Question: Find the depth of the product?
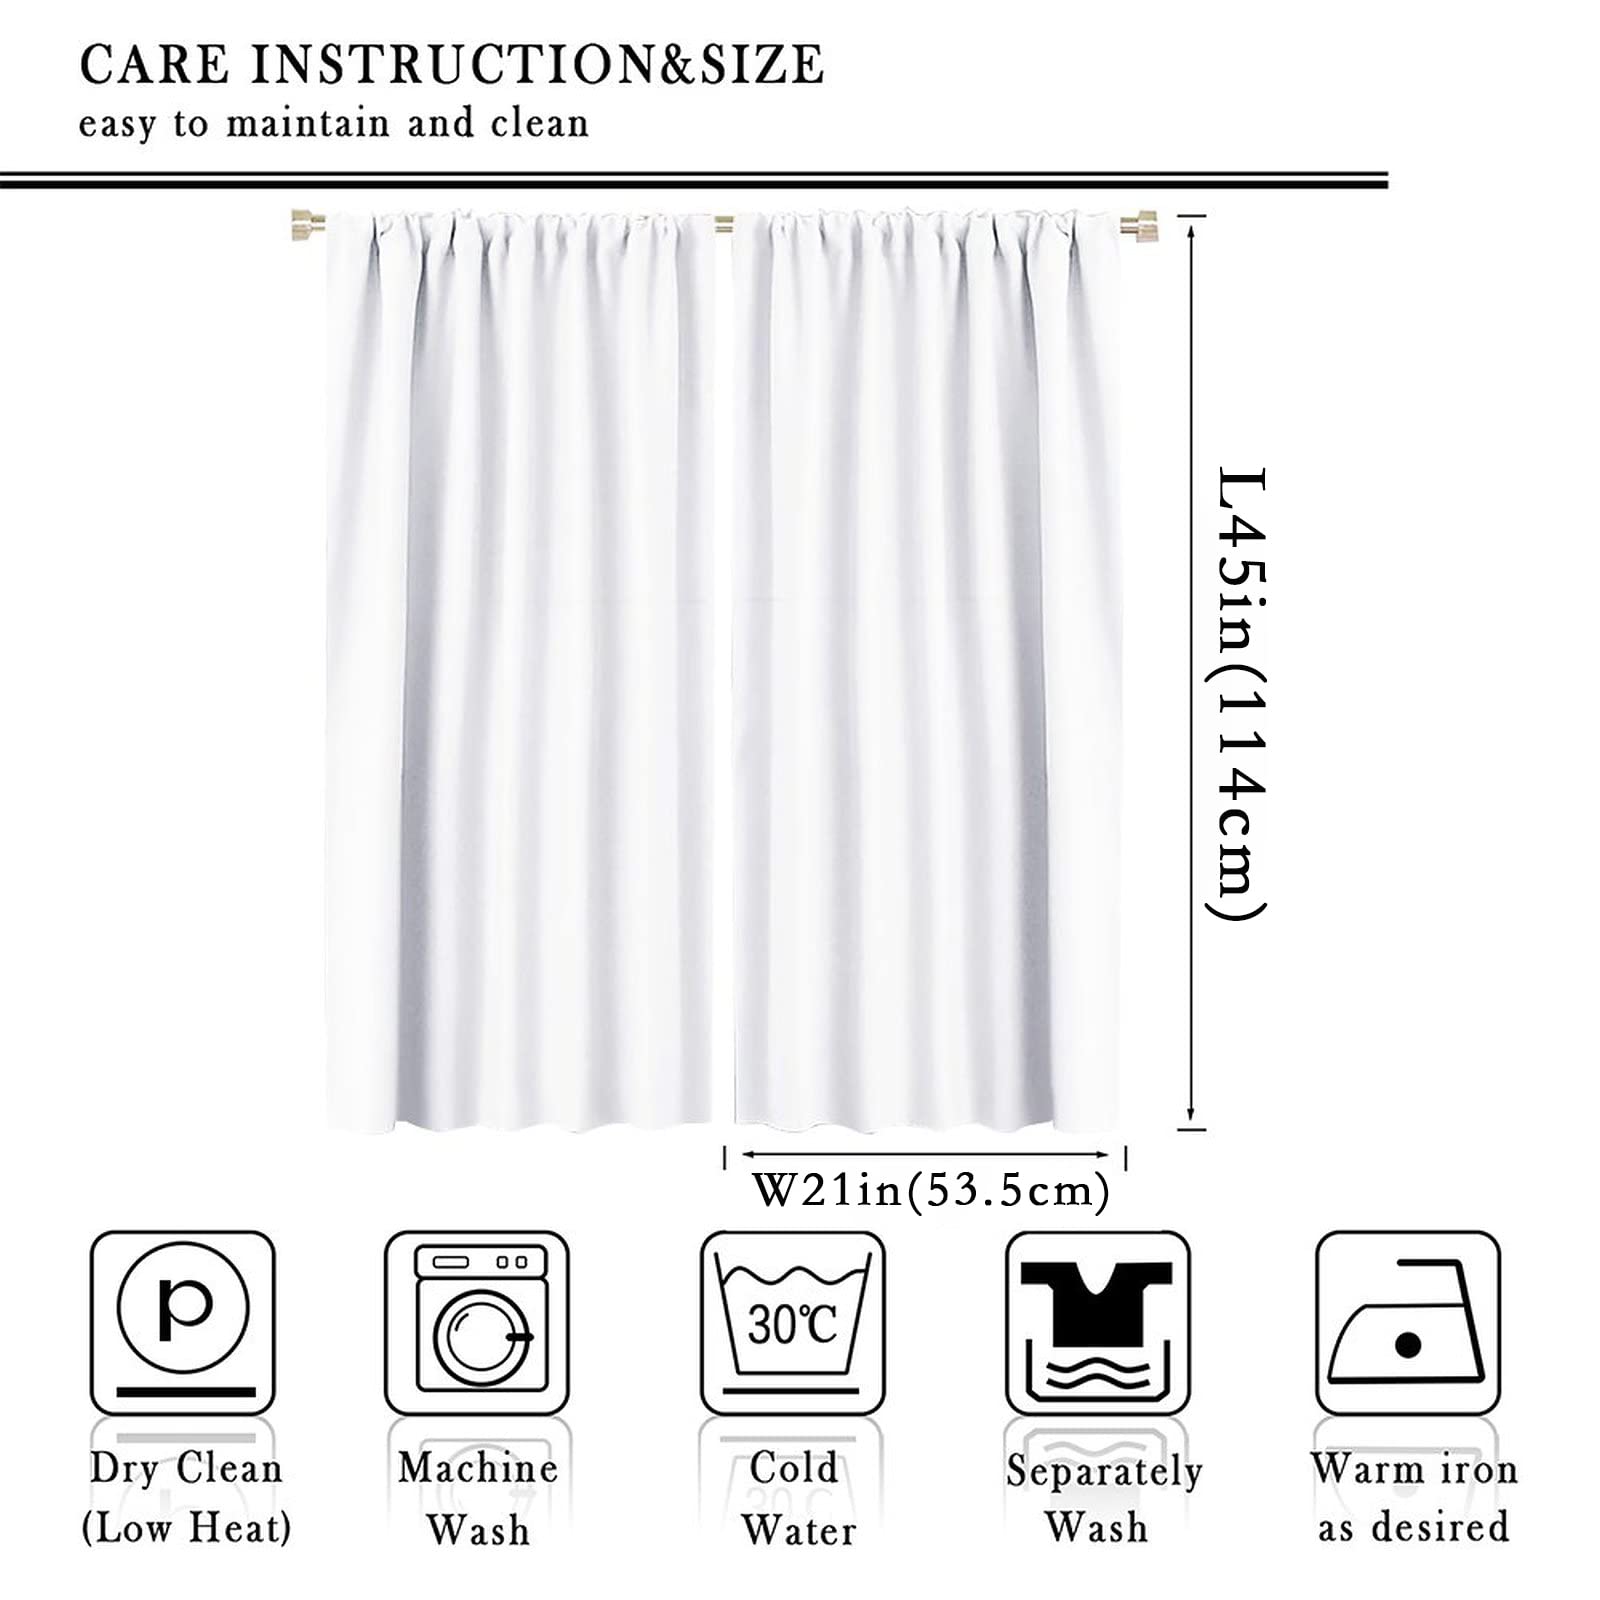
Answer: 114.0 centimetre